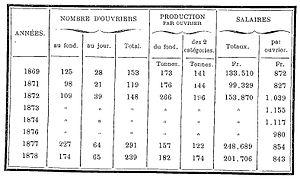
Ouvriers, rendement, et salaires de la Compagnie des mines d'Ostricourt de 1869 à 1878.
La Compagnie des mines d'Ostricourt exploitait le charbon dans le Bassin minier du Nord-Pas-de-Calais du 19 décembre 1860, date de la création de la compagnie, jusque la nationalisation le 17 mai 1946. Huit puits ont été creusés par la compagnie, numérotés de 1 à 7 bis.